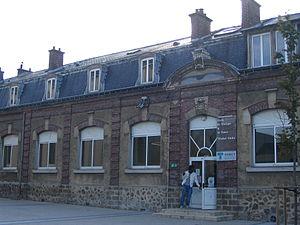
L'École de musique et de danse de Torcy, Seine-et-Marne, France.
Torcy est une commune française située dans le département de Seine-et-Marne en région Île-de-France qui cumule les statuts de chef-lieu d'arrondissement et de canton.